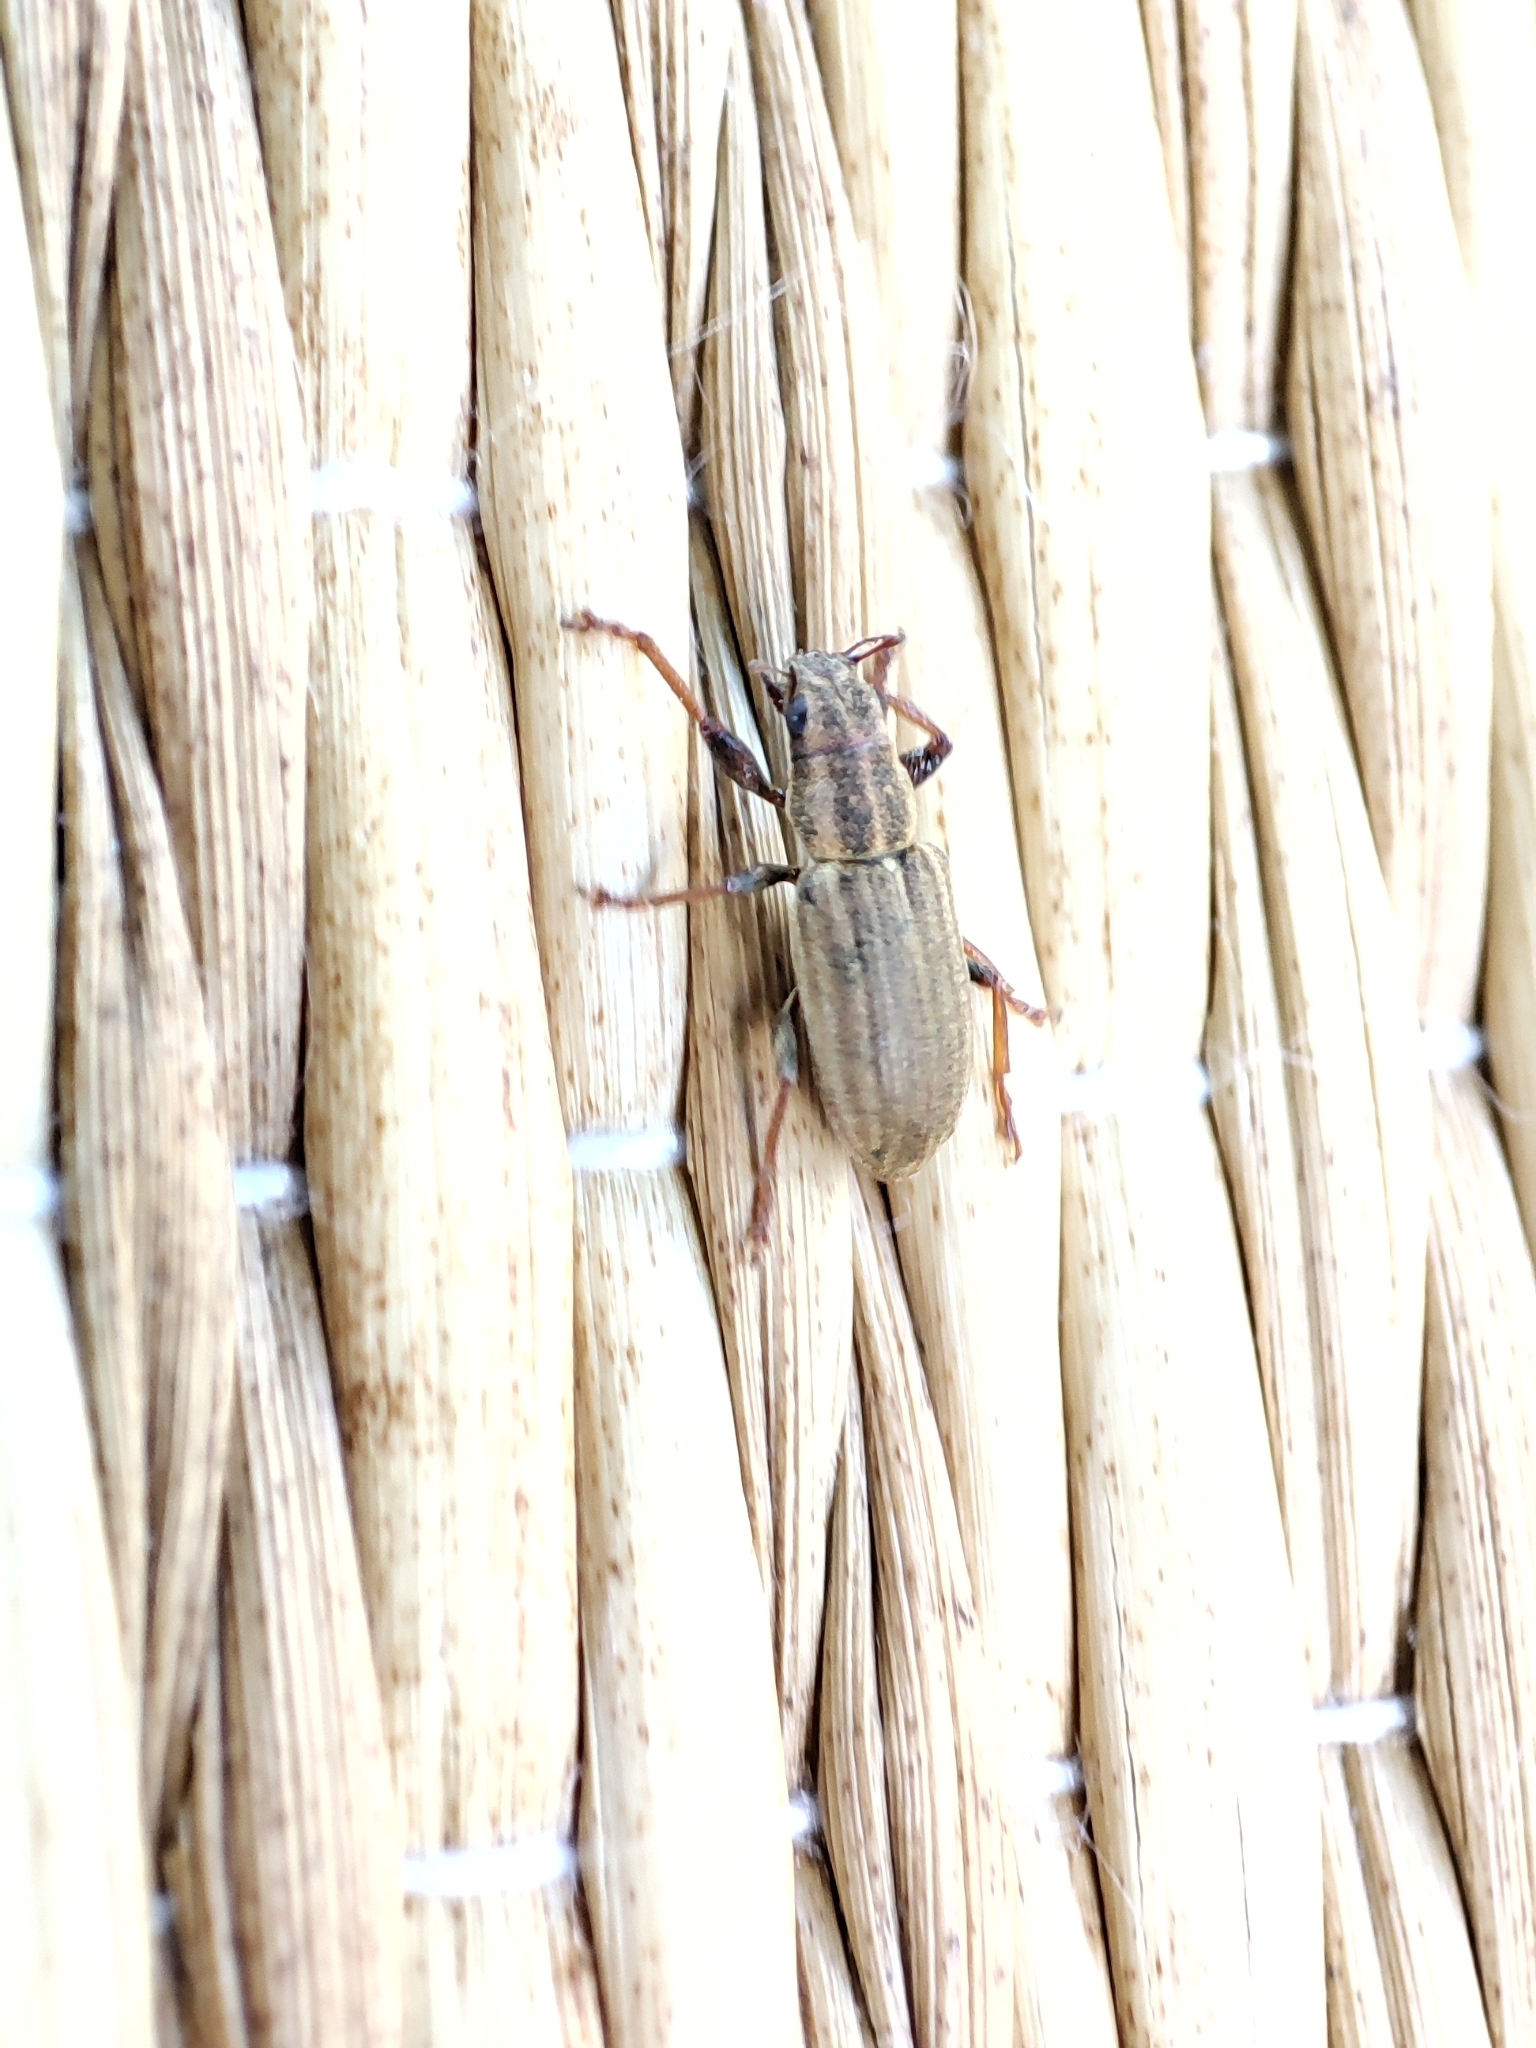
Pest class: pea_leaf_weevil